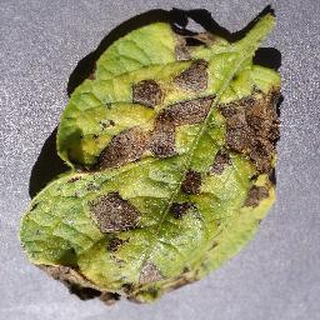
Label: potato_early_blight